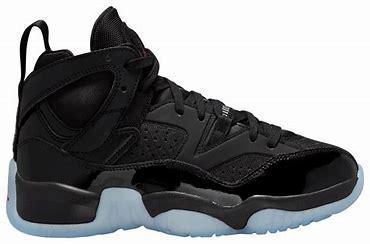
Brand: Jordan
Model: Jumpman Two Trey